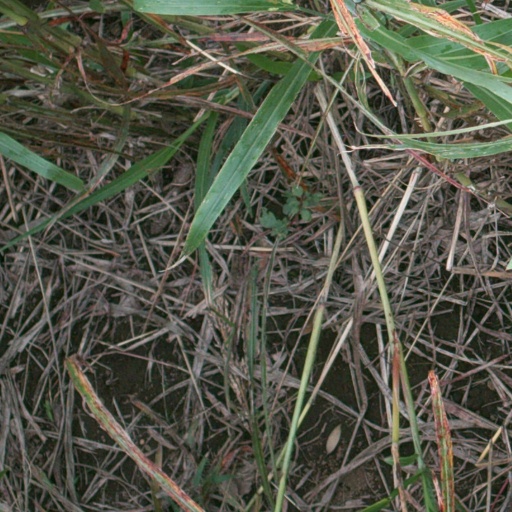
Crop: sorghum